Falling Skies

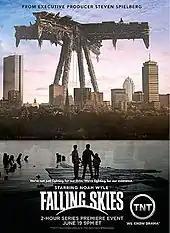
Promotional poster

For the first season, character videos were made available online. The videos explore the main characters of the series. As part of the promotional campaign, a vehicle, with the TNT logo and called "Falling Skies Technical", was released as a free gift in the social networking game "Mafia Wars" on June 14, 2011. Following the second-season premiere on June 17, 2012, a live after-show titled "2nd Watch" hosted by Wil Wheaton premiered. The series aired after encore presentations of "Falling Skies" on TNT's official site. Wheaton discussed the latest episode with actors and producers of the series.